Spokane, Portland and Seattle Railroad Warehouse

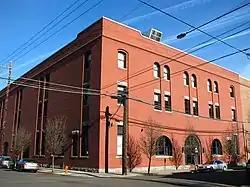
The former SP&S Warehouse Building in 2009

The Spokane, Portland and Seattle Railroad Warehouse, also known as the Christensen Electric Building, is a building located in Portland, Oregon, listed on the National Register of Historic Places. A former warehouse used by the Spokane, Portland and Seattle Railway, it has been converted into an office building. It was added to the National Register in 1996.